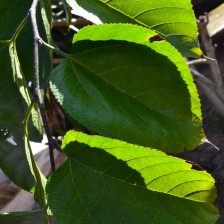
Variety: TaiwanStraberry